Los Angeles

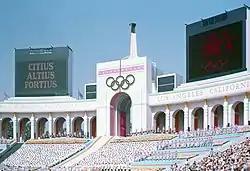
Opening ceremony of the 1984 Summer Olympics at the LA Coliseum

During World War II Los Angeles was a major center of wartime manufacturing, such as shipbuilding and aircraft. Calship built hundreds of Liberty Ships and Victory Ships on Terminal Island, and the Los Angeles area was the headquarters of six of the country's major aircraft manufacturers (Douglas Aircraft Company, Hughes Aircraft, Lockheed, North American Aviation, Northrop Corporation, and Vultee). During the war, more aircraft were produced in one year than in all the pre-war years since the Wright brothers flew the first airplane in 1903, combined. Manufacturing in Los Angeles skyrocketed, and as William S. Knudsen, of the National Defense Advisory Commission put it, "We won because we smothered the enemy in an avalanche of production, the like of which he had never seen, nor dreamed possible."